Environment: lab
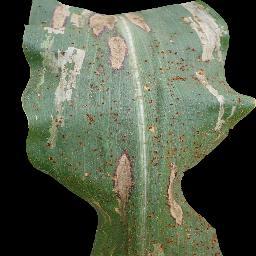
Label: common_rust